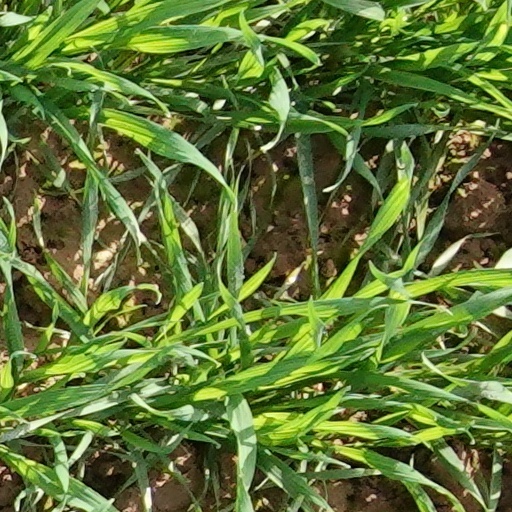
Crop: wheat